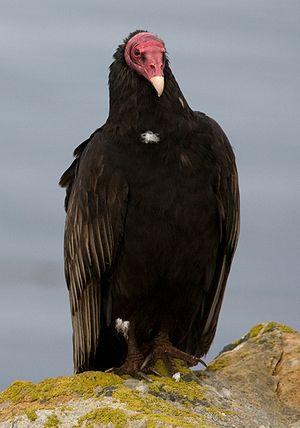
Urubu à tête rouge
Les Urubus sont des vautours d'Amérique avec une tête qui ressemble à celle d'une poule. Avec les condors et le Vautour pape, ils forment la famille des Cathartidae. Le terme provient de langues Amérindiennes, la graphie actuelle est probablement d'origine anglaise.
Les Bañados ou marécages du río Atuel sont une vaste zone humide d'Argentine située le long du cours inférieur du río Atuel, en province de Mendoza et surtout sur le territoire de la province de La Pampa, dans les départements de Chical Co et de Chalileo.
L'Urubu à tête rouge, aussi appelé vautour aura, est l'une des trois espèces d'oiseaux de proies du genre Cathartes, de la famille des Cathartidae. Il possède la plus vaste aire de répartition des vautours du Nouveau Monde : il est présent du sud du Canada jusqu'au sud de l'Amérique du Sud. Cette aire de distribution s'étend d'ailleurs actuellement vers le nord du Canada. Il se rencontre dans une grande variété d'habitats ouverts et semi-ouverts dont les forêts subtropicales, les terrains buissonneux, les prairies et les déserts.